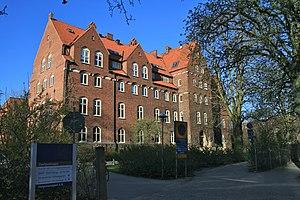
Zoologiska institutionen et Zoologiska museet à Lund
Le musée zoologique de Lund est le plus ancien est l'un des plus grands musées zoologiques de Suède. Il est situé à Lund, et fait partie avec le musée botanique de Lund de l'entité musées biologiques de l'université de Lund. Il contient environ 10 millions de spécimens, utilisés pour la recherche et pour des prêts internationaux, et possède des expositions ouvertes au public.
Lund est une ville située au sud-ouest de la Scanie, à l'extrême sud de la Suède. La ville est la 11ᵉ ville la plus peuplée de Suède, comptant 82 800 habitants en 2010 et 108 947 habitants en comptant le reste de la commune. Elle fait partie de la région de l'Öresund, qui inclut Malmö et Copenhague, et est une des régions les plus dynamiques d'Europe.